1922 British Mount Everest expedition

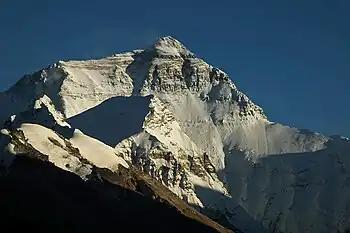
North face of Mount Everest

A focus of the attempted ascent was an expression of the thinking that was common in the British Empire. As the British were unsuccessful as the first to reach the North and South Poles they tried to go to the so-called "third pole"; to "conquer" Mount Everest.